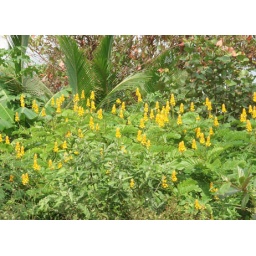
With Coconut, banana and rubber plant in the background